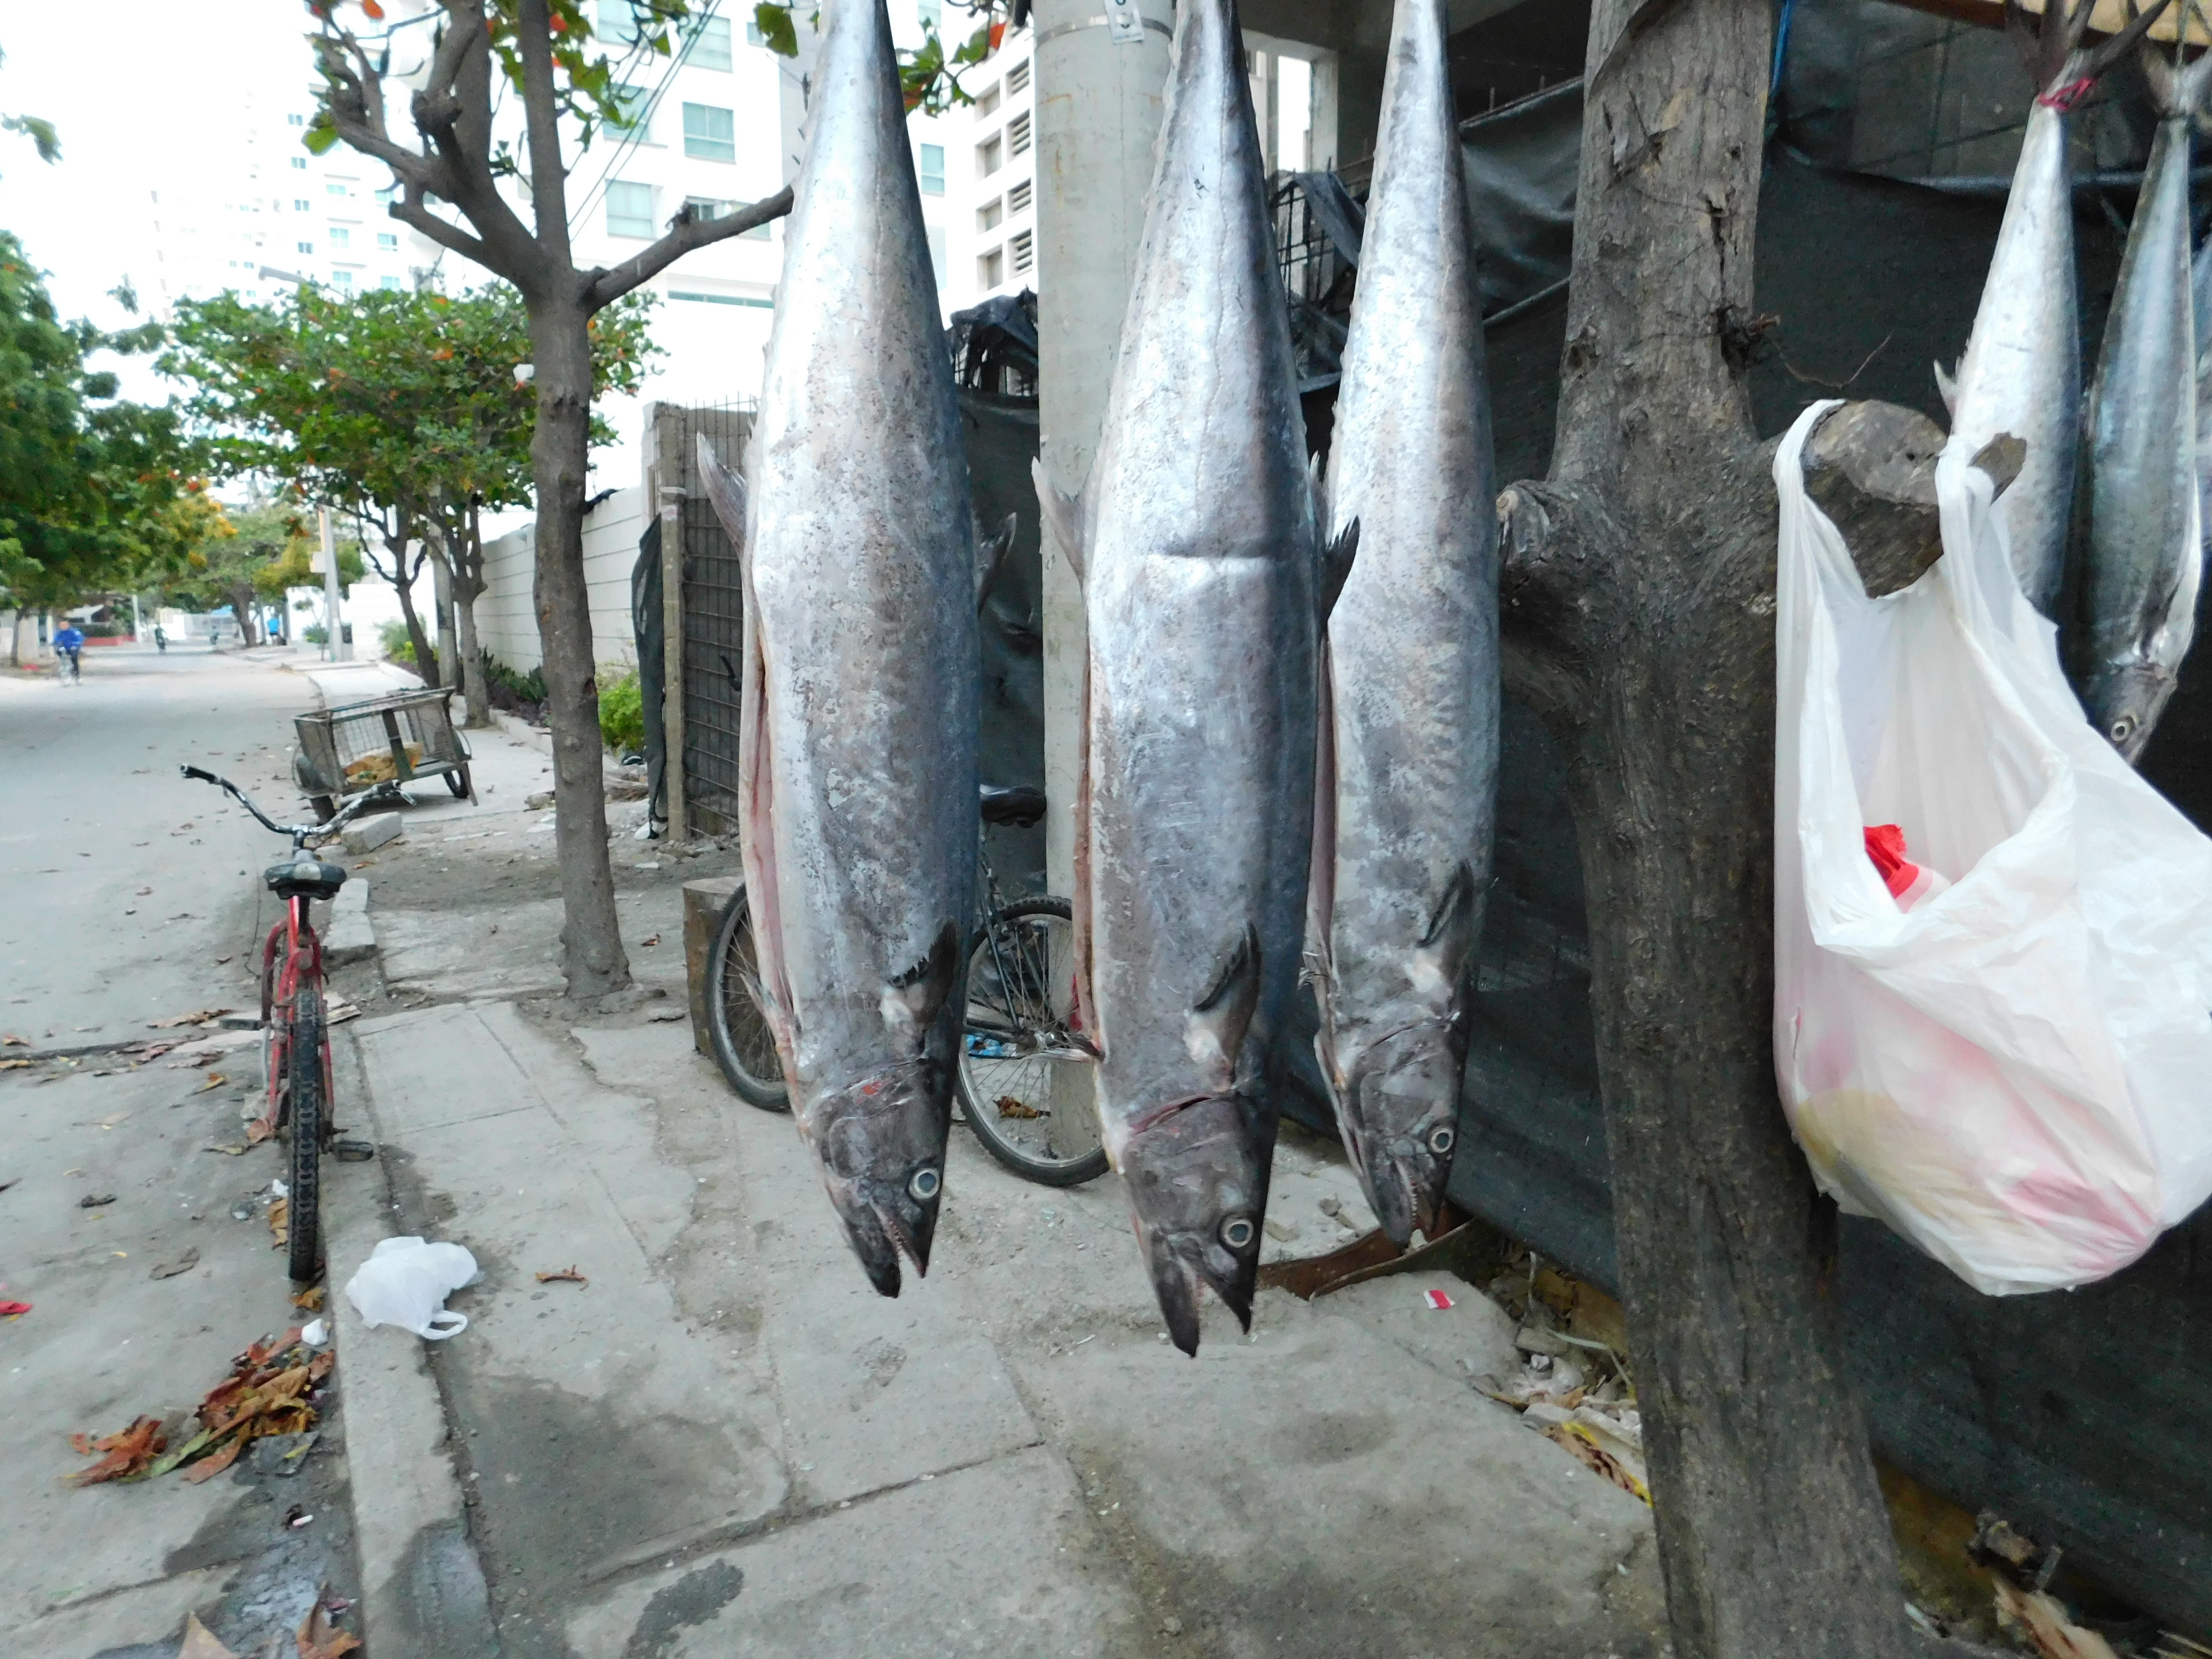
fish, herring, seafood, milkfish, bony fish, salted fish